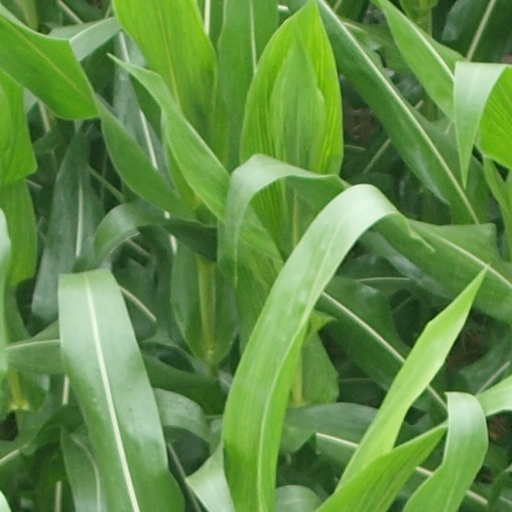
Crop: maize; corn